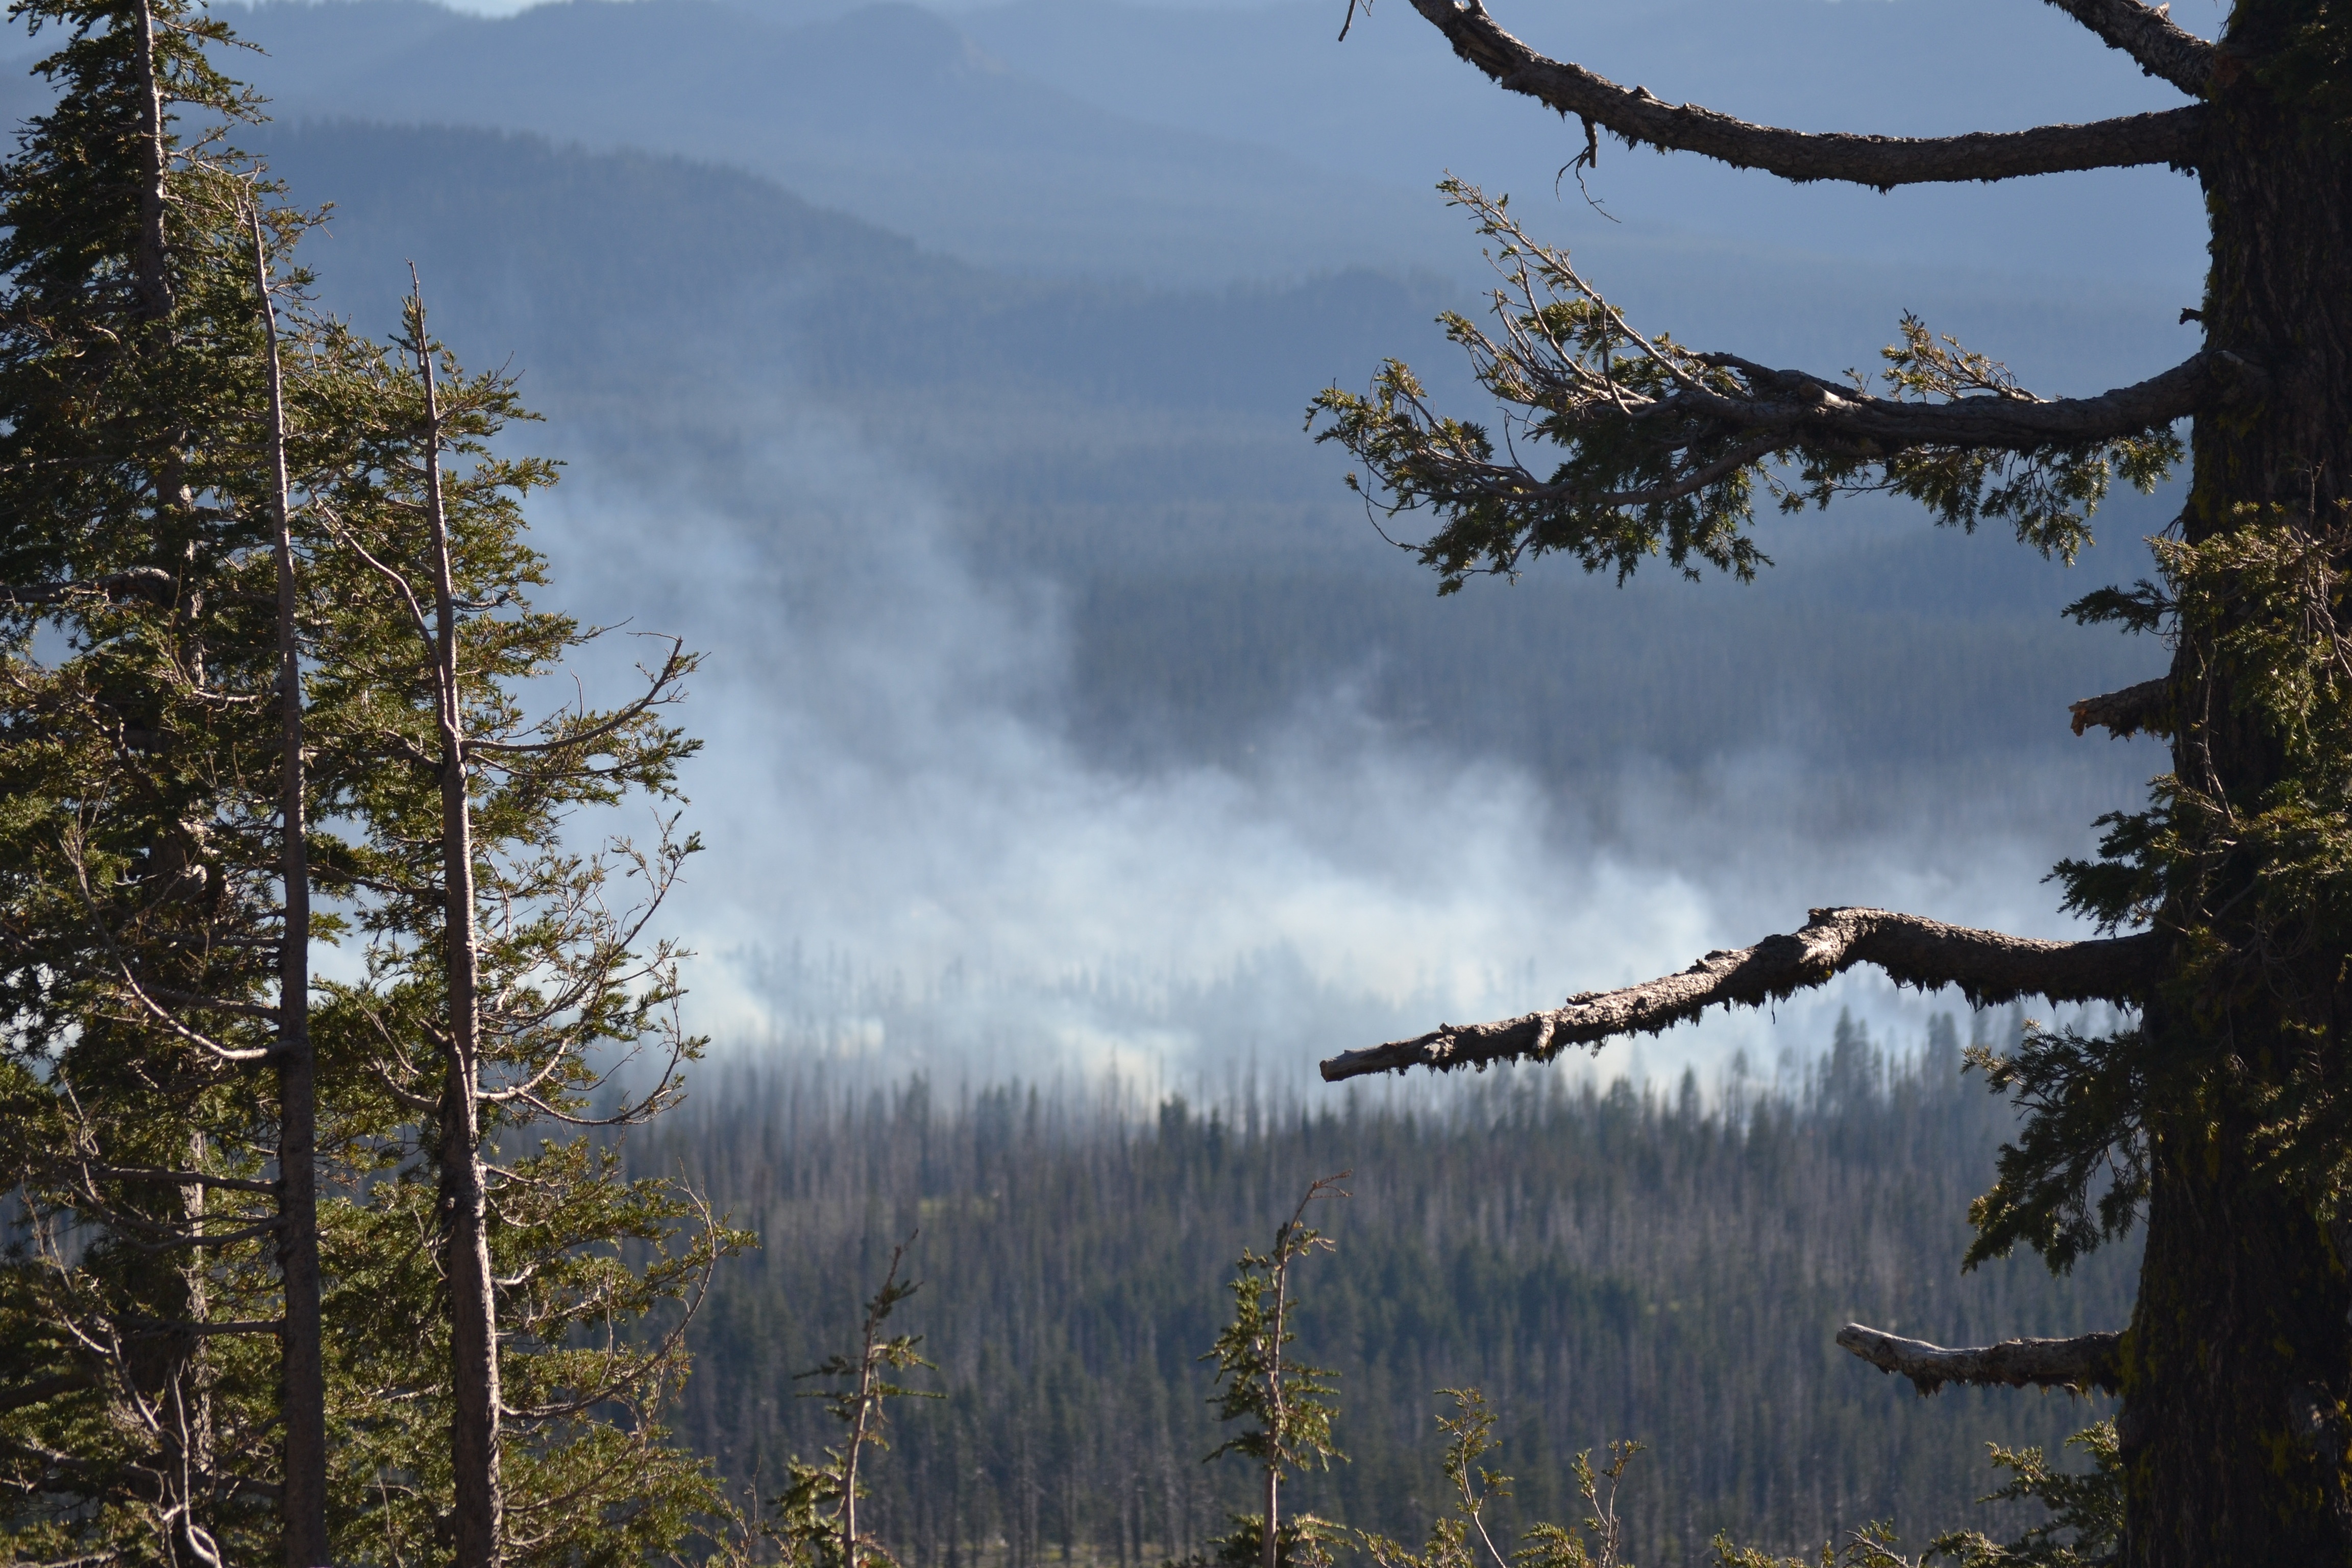
tree, nature, forest, wilderness, branch, mountain, winter, plant, wood, mist, ground, sunlight, morning, leaf, lake, country, smoke, dark, dry, wild, environment, reflection, natural, autumn, flame, fire, gray, black, season, heat, burnt, ridge, outdoors, spruce, hot, danger, disaster, forest fire, destruction, destroy, habitat, damage, cover, risk, larch, ecosystem, oregon, emergency, wildfire, fire damage, wild fire, natural environment, geographical feature, atmospheric phenomenon, woody plant, mountainous landforms, natrual